The Life and Opinions of the Tomcat Murr

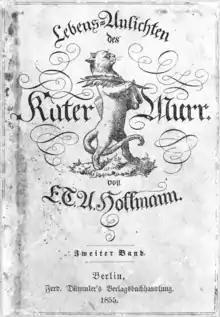
Cover of the second volume of the third German edition (1855)

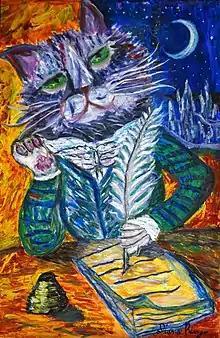
Tomcat Murr, as drawn by a modern artist

The Life and Opinions of the Tomcat Murr together with a fragmentary Biography of Kapellmeister Johannes Kreisler on Random Sheets of Waste Paper is a complex satirical novel by Prussian Romantic-era author E. T. A. Hoffmann. It was first published in 1819–1821 as "Lebens-Ansichten des Katers Murr nebst fragmentarischer Biographie des Kapellmeisters Johannes Kreisler in zufälligen Makulaturblättern", in two volumes. A planned third volume was never completed.